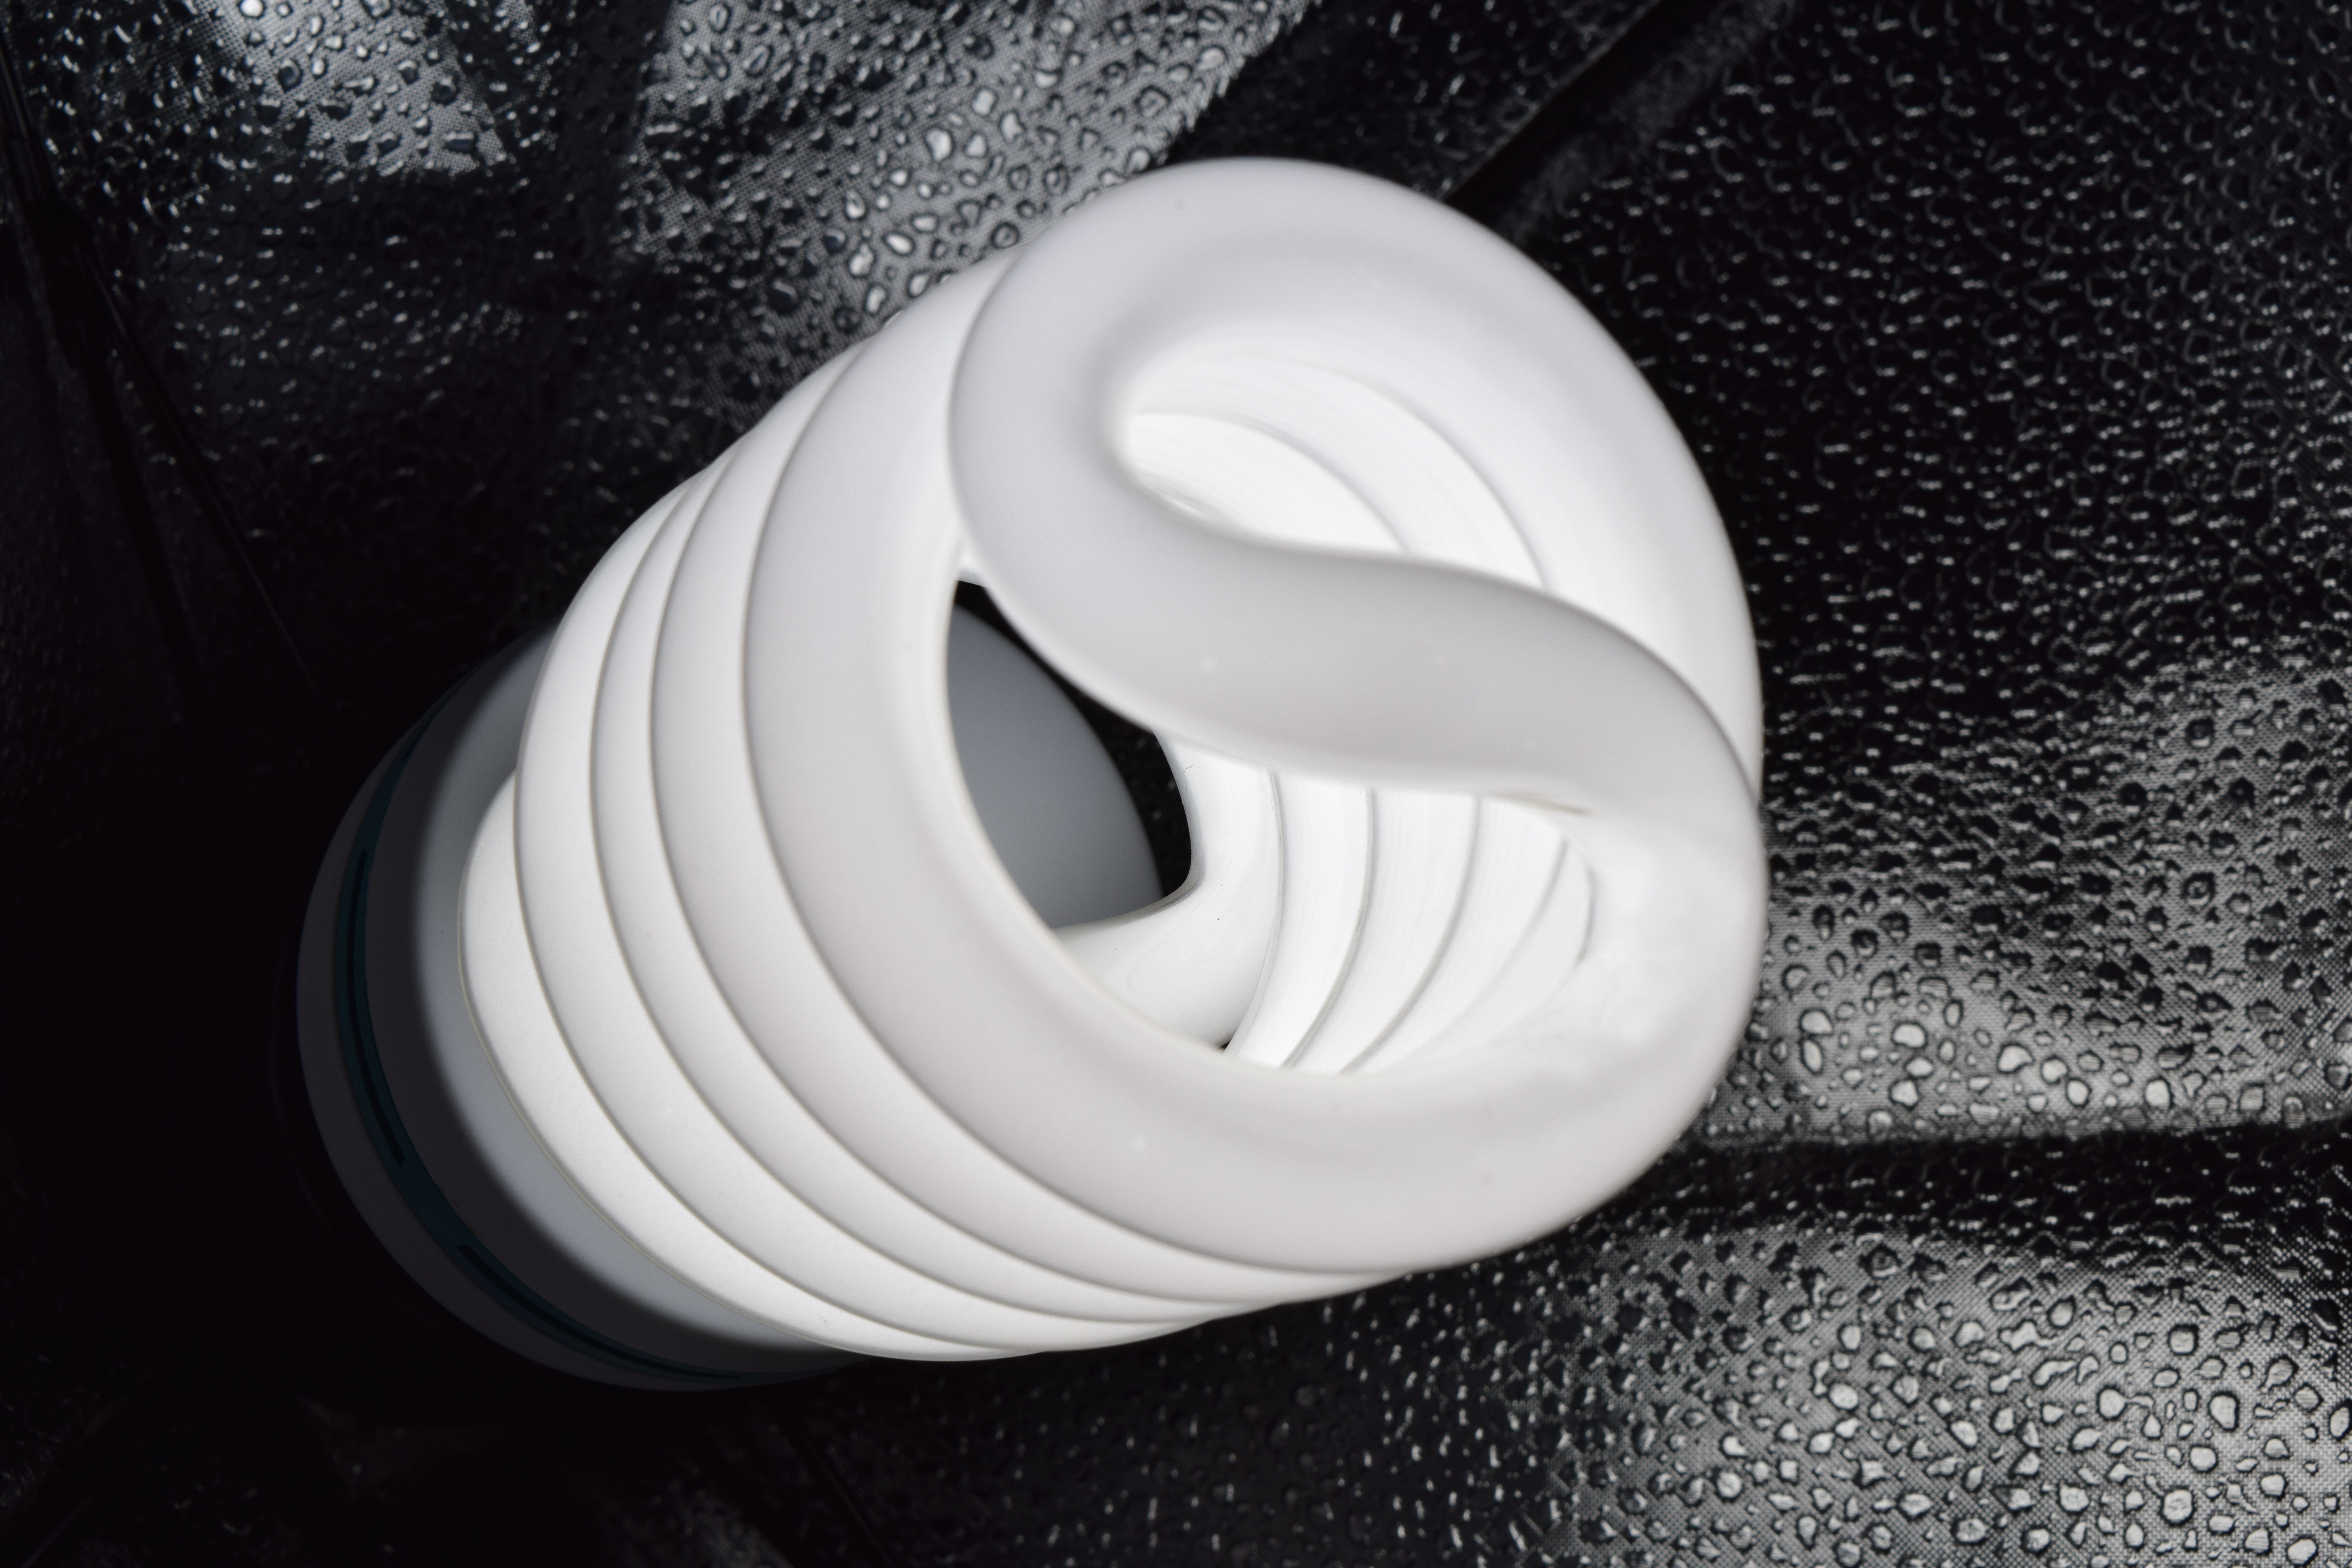
light, white, wheel, spiral, lamp, ear, lighting, spotlight, circle, organ